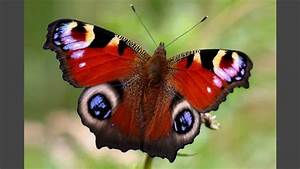
Label: butterfly